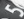
Number: 5